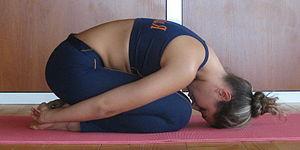
Bālāsana, ou « posture de l'enfant », est une posture de yoga. Bālāsana est un āsana inversé de plusieurs positions et est régulièrement effectué avant ou après Sālamba Śīrṣāsana.